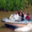
Label: ship